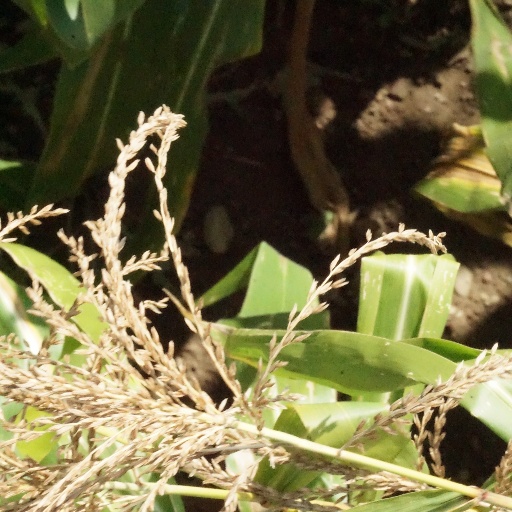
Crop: maize; corn